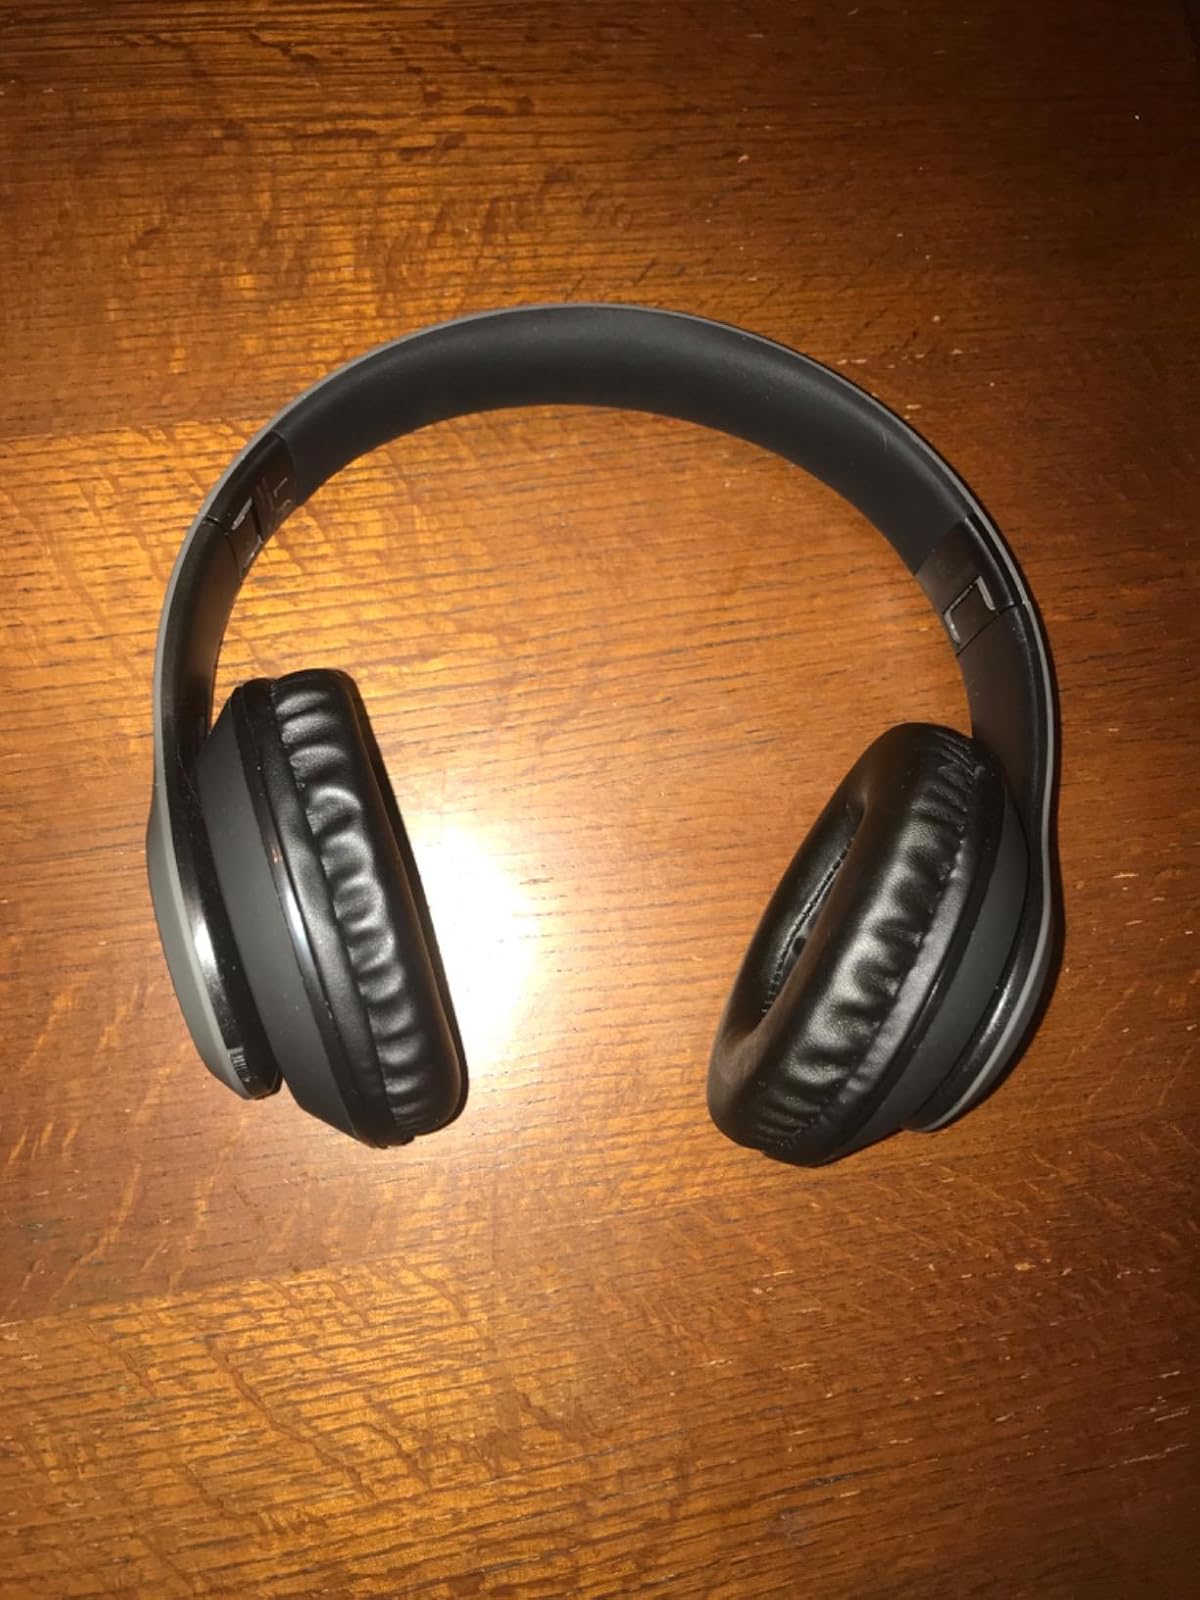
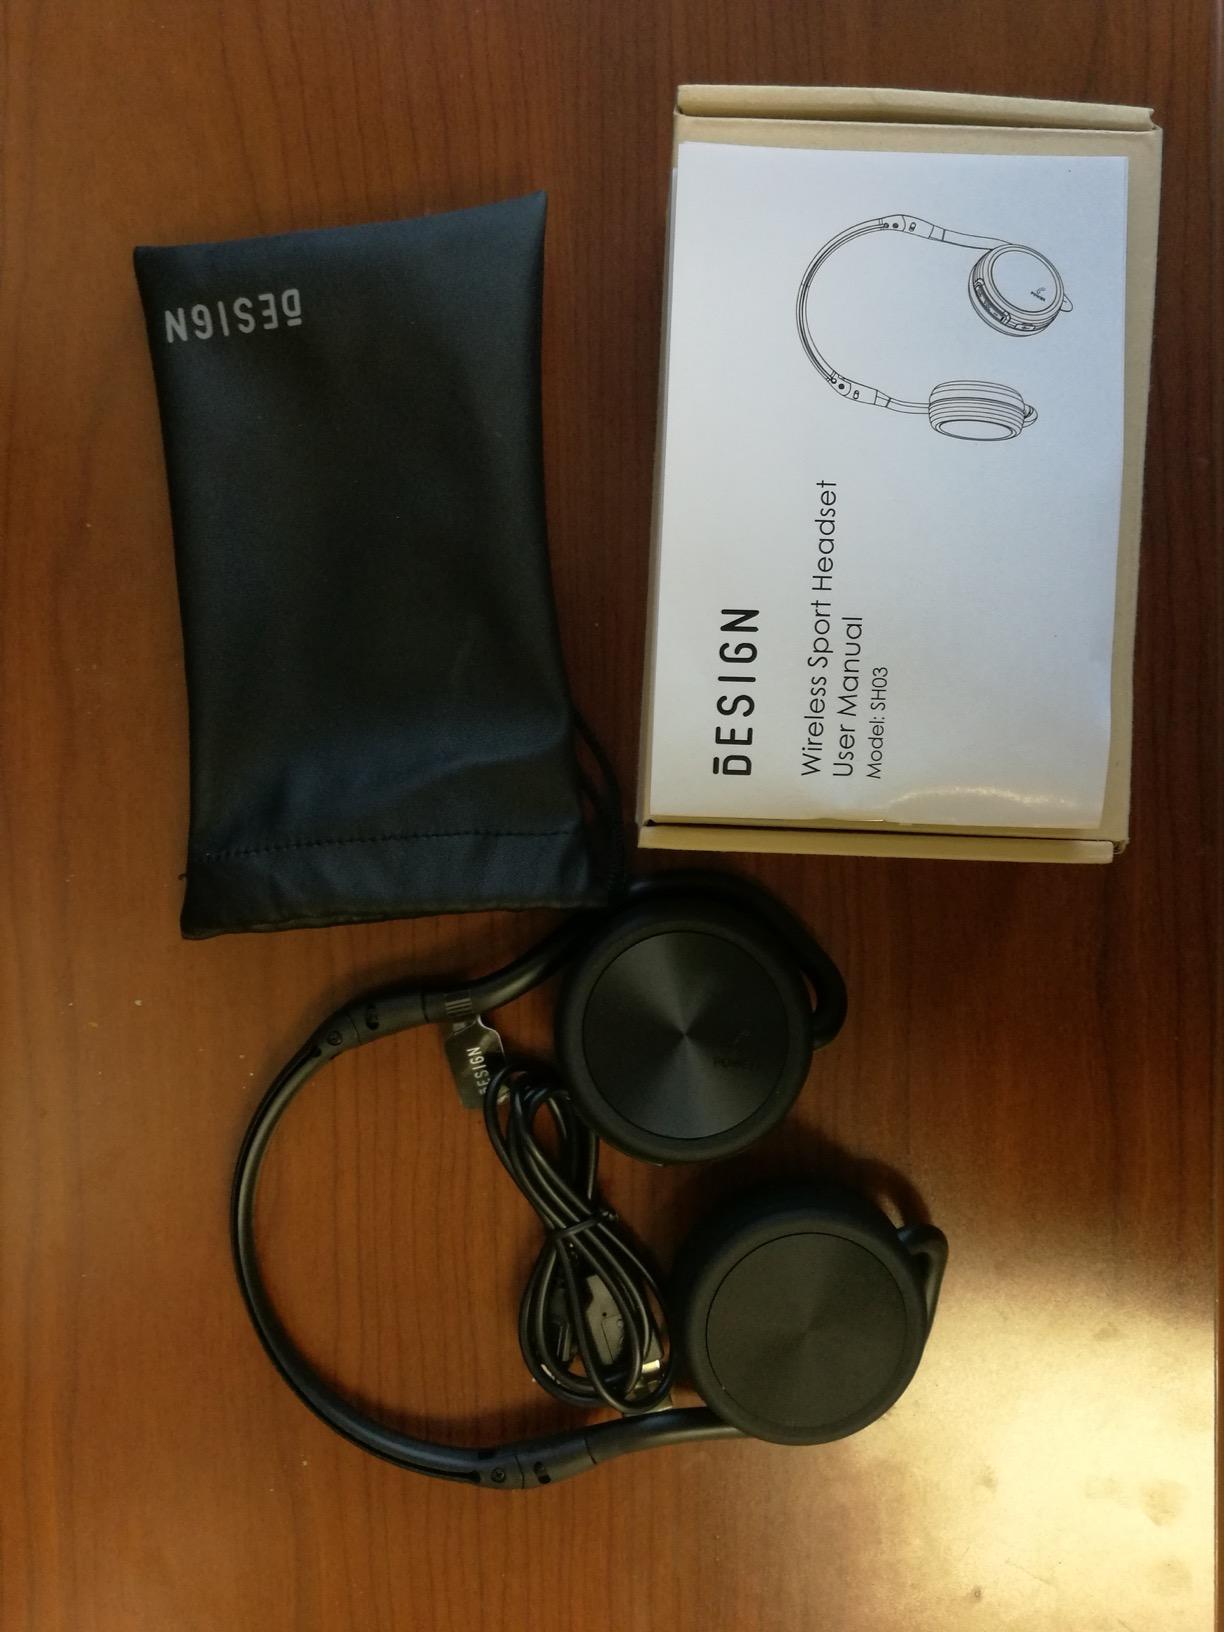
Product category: headphones
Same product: no